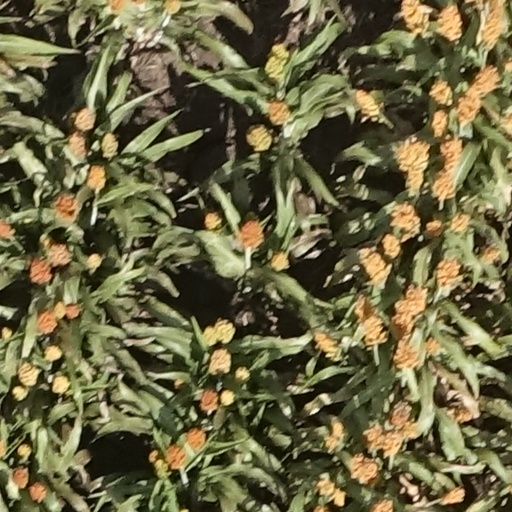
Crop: sorghum